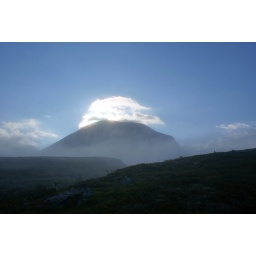
The sin just ready to burst over the mountain and cloud to clear away the morning fog.